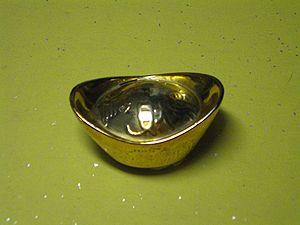
Le Nouvel An chinois, Nouvel An du calendrier chinois ou Nouvel An lunaire ou « passage de l’année » est le premier jour du premier mois du calendrier chinois. La fête du printemps marque le début des festivités qui se déroulent sur quinze jours et qui s’achèvent avec la fête des lanternes.